Johanna Westerdijk

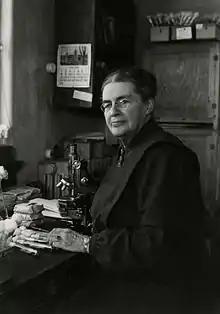
Westerdijk (c.1948)

In 1906, at 23 years old, she was offered a directorship position at Willie Commelin Scholten, a phytopathological laboratory in the Netherlands. The laboratory under her supervision became an internationally respected institution of phytopathology, was moved from Amsterdam to the Villa Java in Baarn and is recognized to the present day with independent status as an institute of the Royal Netherlands Academy of Arts and Sciences.